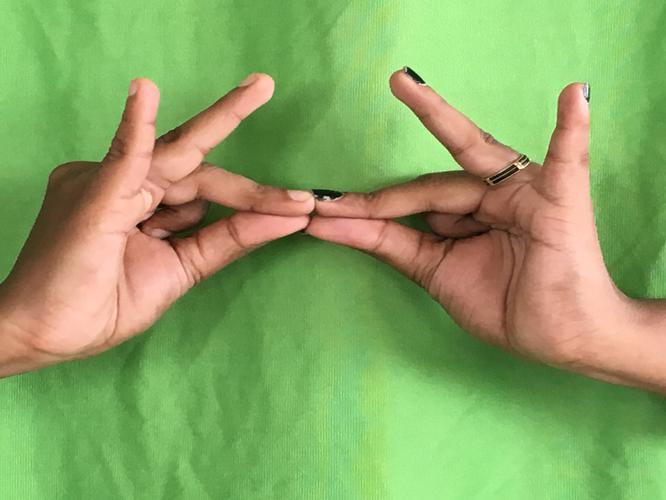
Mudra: Sakata
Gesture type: double_hand